Albacete

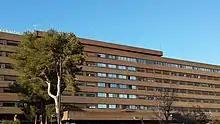
Hospital General Universitario de Albacete.

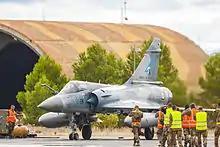
Mirage 2000-5F Army Air France next to a hangar of the Air Maestranza Albacete.

The public health system is managed by the regional "Servicio de Salud de Castilla-La Mancha" (SESCAM), which reports functionally to the health department of the Regional Government of Castile-La Mancha.